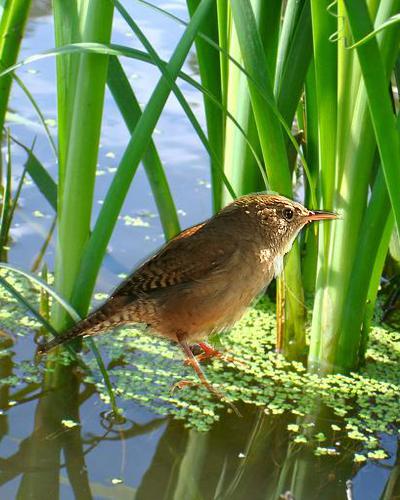
Bird species: House_Wren
Bird type: landbird
Background: land